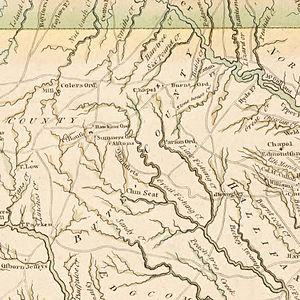
Jethro Sumner est général américain qui sert dans la Continental Army lors de la guerre d'indépendance des États-Unis. Sumner participe à son premier conflit lors de la guerre de la Conquête comme membre des forces provinciales de l'état de Virginie. Après la fin de ce conflit, il déménage dans le comté de Bute en Caroline du Nord, où il acquiert une importante superficie de terre et exploite une taverne. Il sert ensuite comme shérif du comté de Bute, mais avec l'arrivée de la Révolution américaine, il devient un hardent patriote, et se fait élire au Congrès provincial de Caroline du Nord.